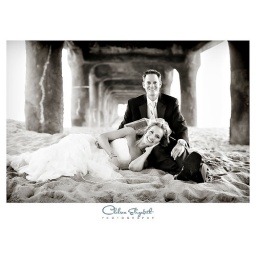
bride and groom laying down in the sand underneath the pier at the beach